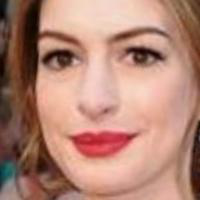
Age group: age 21-30